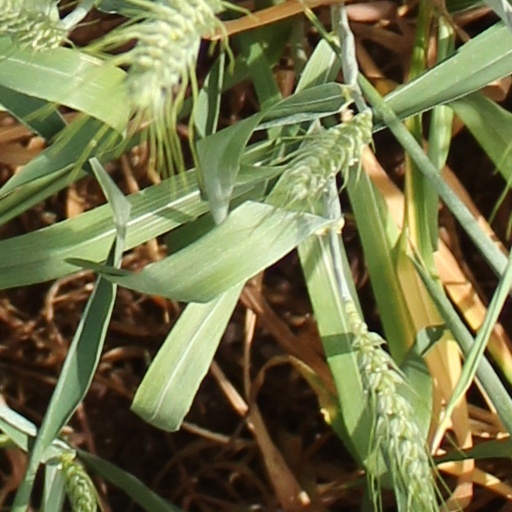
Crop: wheat